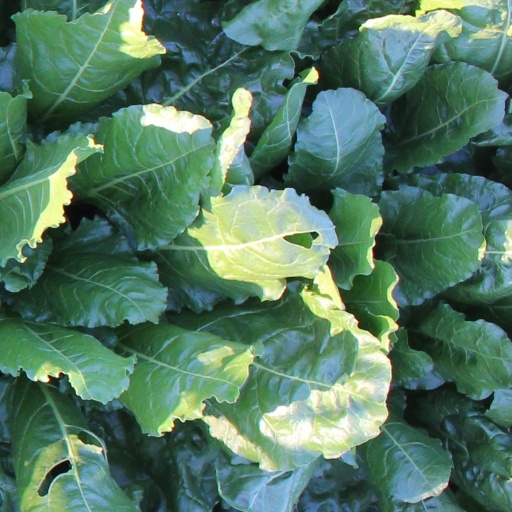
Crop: sugar beet